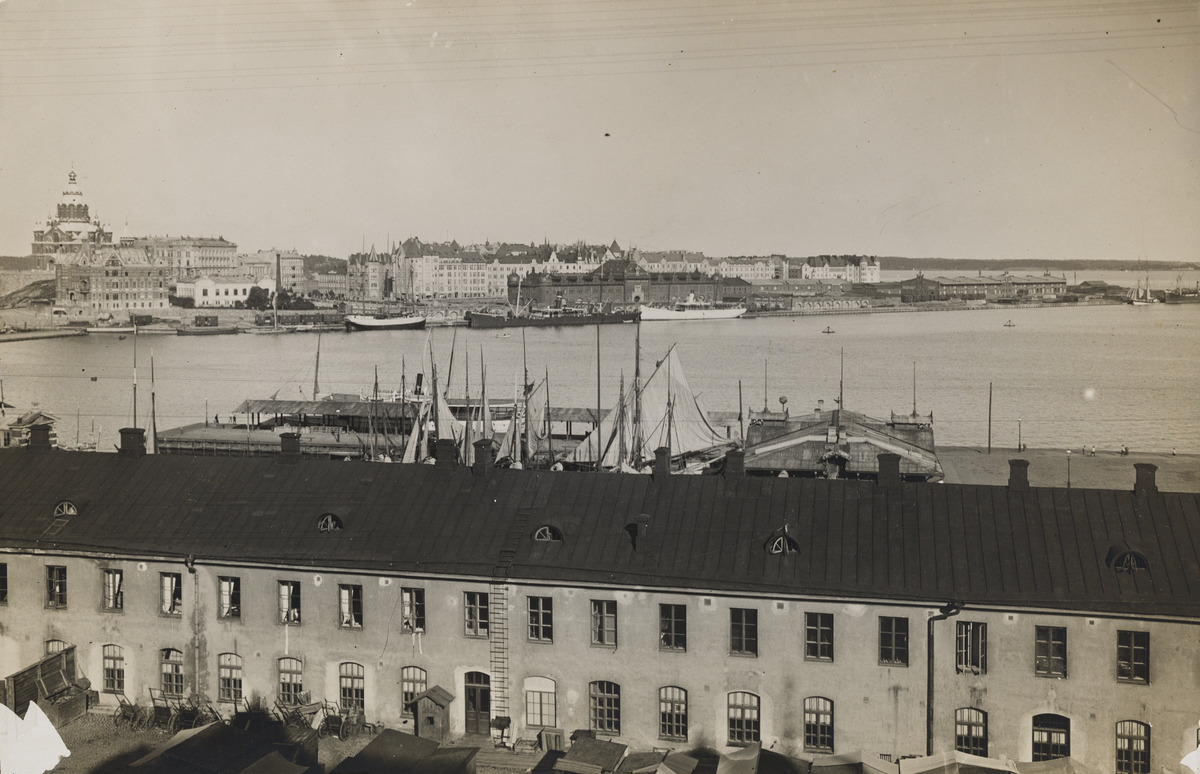
Näkymä Katajanokalle Unioninkadulta
sisällön kuvaus: Näkymä Katajanokalle Unioninkadulta. Edessä entinen sotaväen makasiini, vuodesta 1888 pakkahuone, Läntinen Rantakatu 10 (nyk. Eteläranta 10). mustavalkoinen
Ajankohta: kuvausaika 1900-luvun alku
Paikka: Suomi, Uusimaa, Helsinki, Eteläranta 10
Aiheet: makasiinit, varastot, laivat, purjelaivat, meri, katot, kivirakennukset